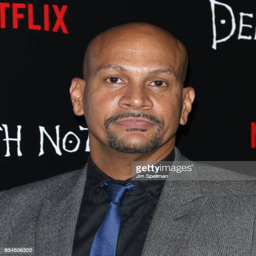
person attends the premiere at theater